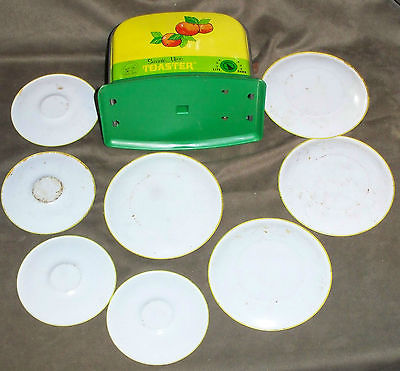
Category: toaster